Mexican breads

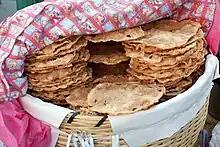
Buñuelos

Sometimes names change in new locations. A kind of twisted sweet bread is called "alamar" in most of Mexico but in Mexican communities in Los Angeles, it is referred to as a “freeway” in reference to the various interchanges in the area. For Mexican communities in the United States, Mexican breads can take on new names and some of these are in English, either by translation of the name (“rope” instead of "lazo") or by comparison to something similar in that country. It also goes the other way. "Dona" is a Spanish adaptation of “donut.” "Panque" ( from pound cake), sometimes called a "queque" usually refers to individual-sized pound cakes or cupcakes.